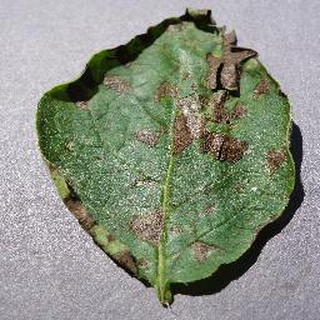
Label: potato_early_blight